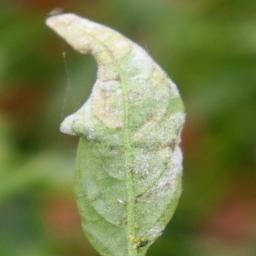
Label: powdery mildew